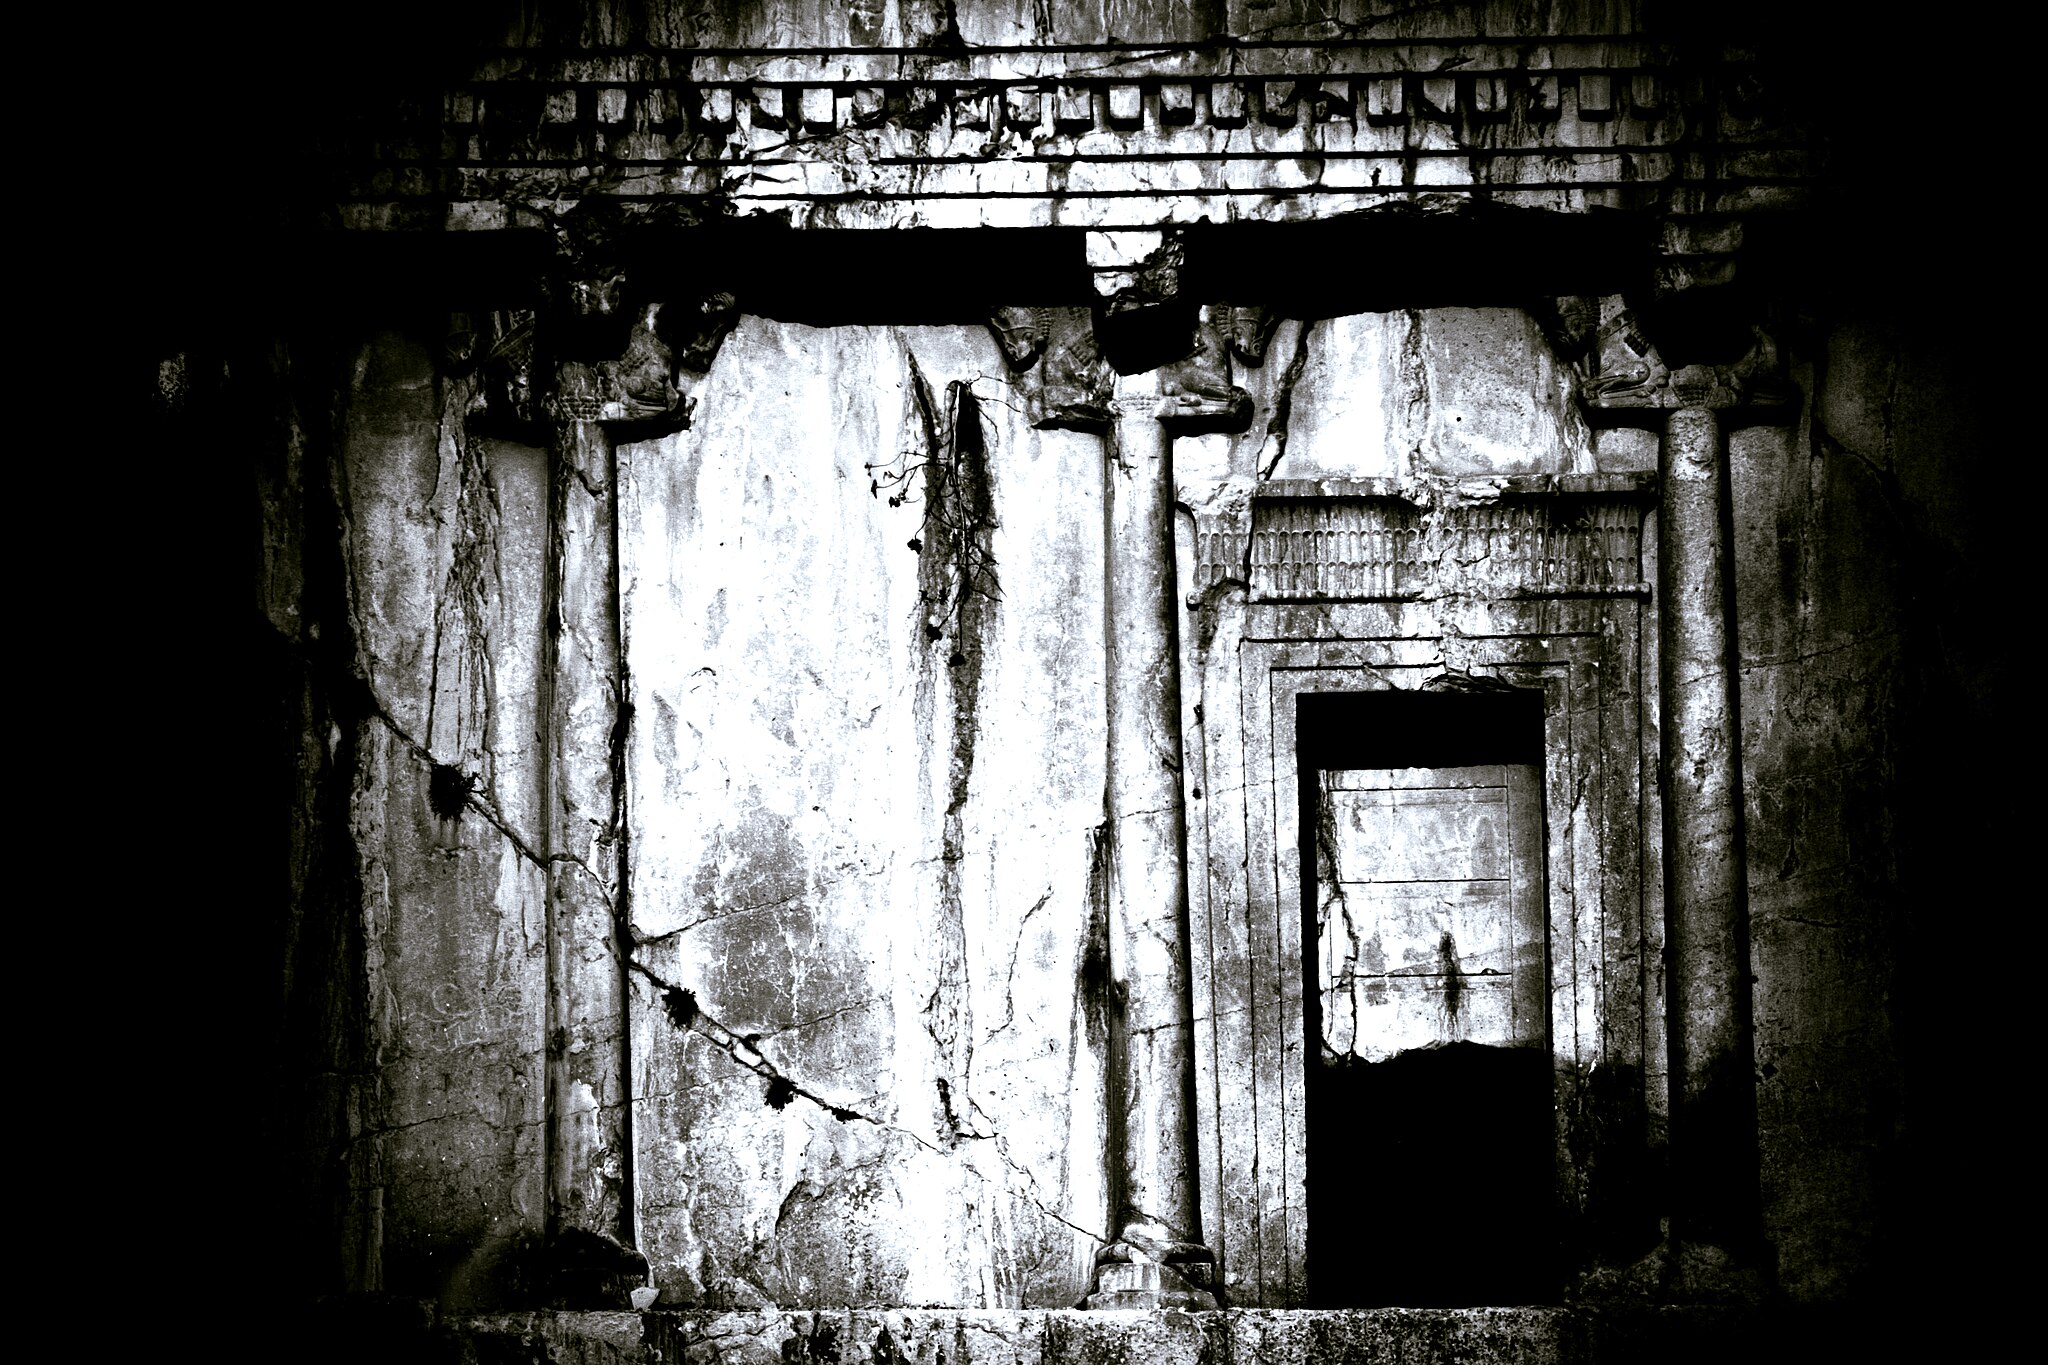
Title: Tomb of Darius II (2968964334)
Description: Tomb of Darius II
Date: 2008-10-14 15:40
Categories: Tomb of Darius II, Pages with maps, Files with coordinates missing SDC location of creation, Flickr images reviewed by FlickreviewR 2, Photographs by Shahram Sharif